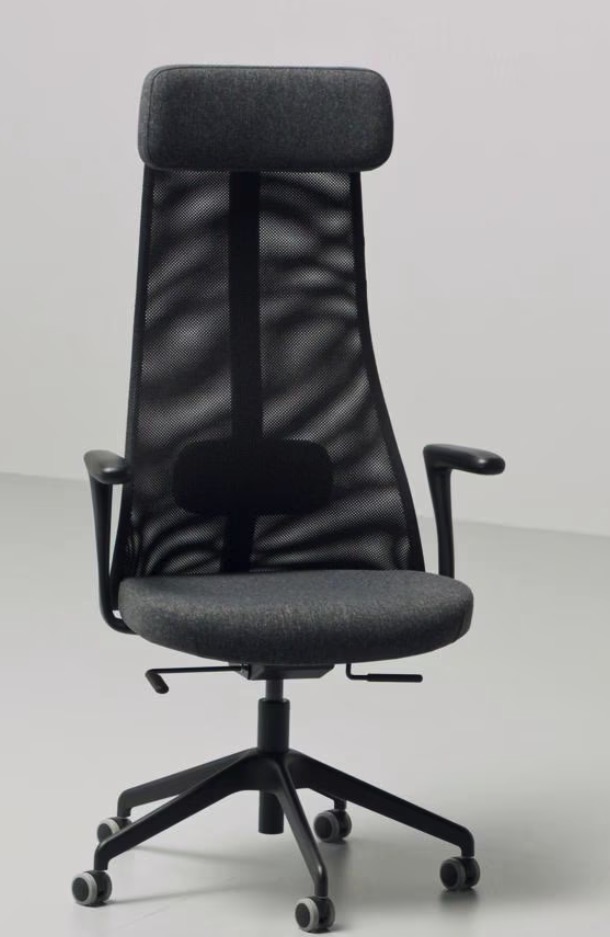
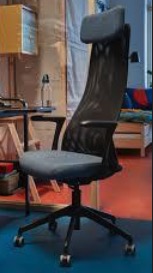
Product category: items_chair
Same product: yes